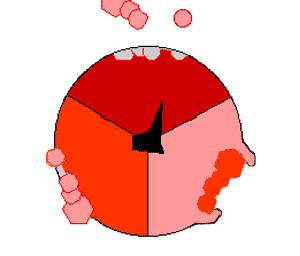
ATP-syntase / Mekanismen ”bundet ændring”
ATP-syntasens mekanisme. ATP vises i rødt, ADP og fosfat i pink og den roterende γ-enhed i sort.
ATP-syntase er den almindelige betegnelse for et enzym, der kan danne ATP ud fra ADP og uorganisk fosfat under forbrug af én eller anden form for energi. Den energi findes ofte som protoner, der føres ned langs en elektrokemisk gradient, sådan som det sker i grønkornene og mitokondrierne. Den generelle rækkefølge i processen er sådan: